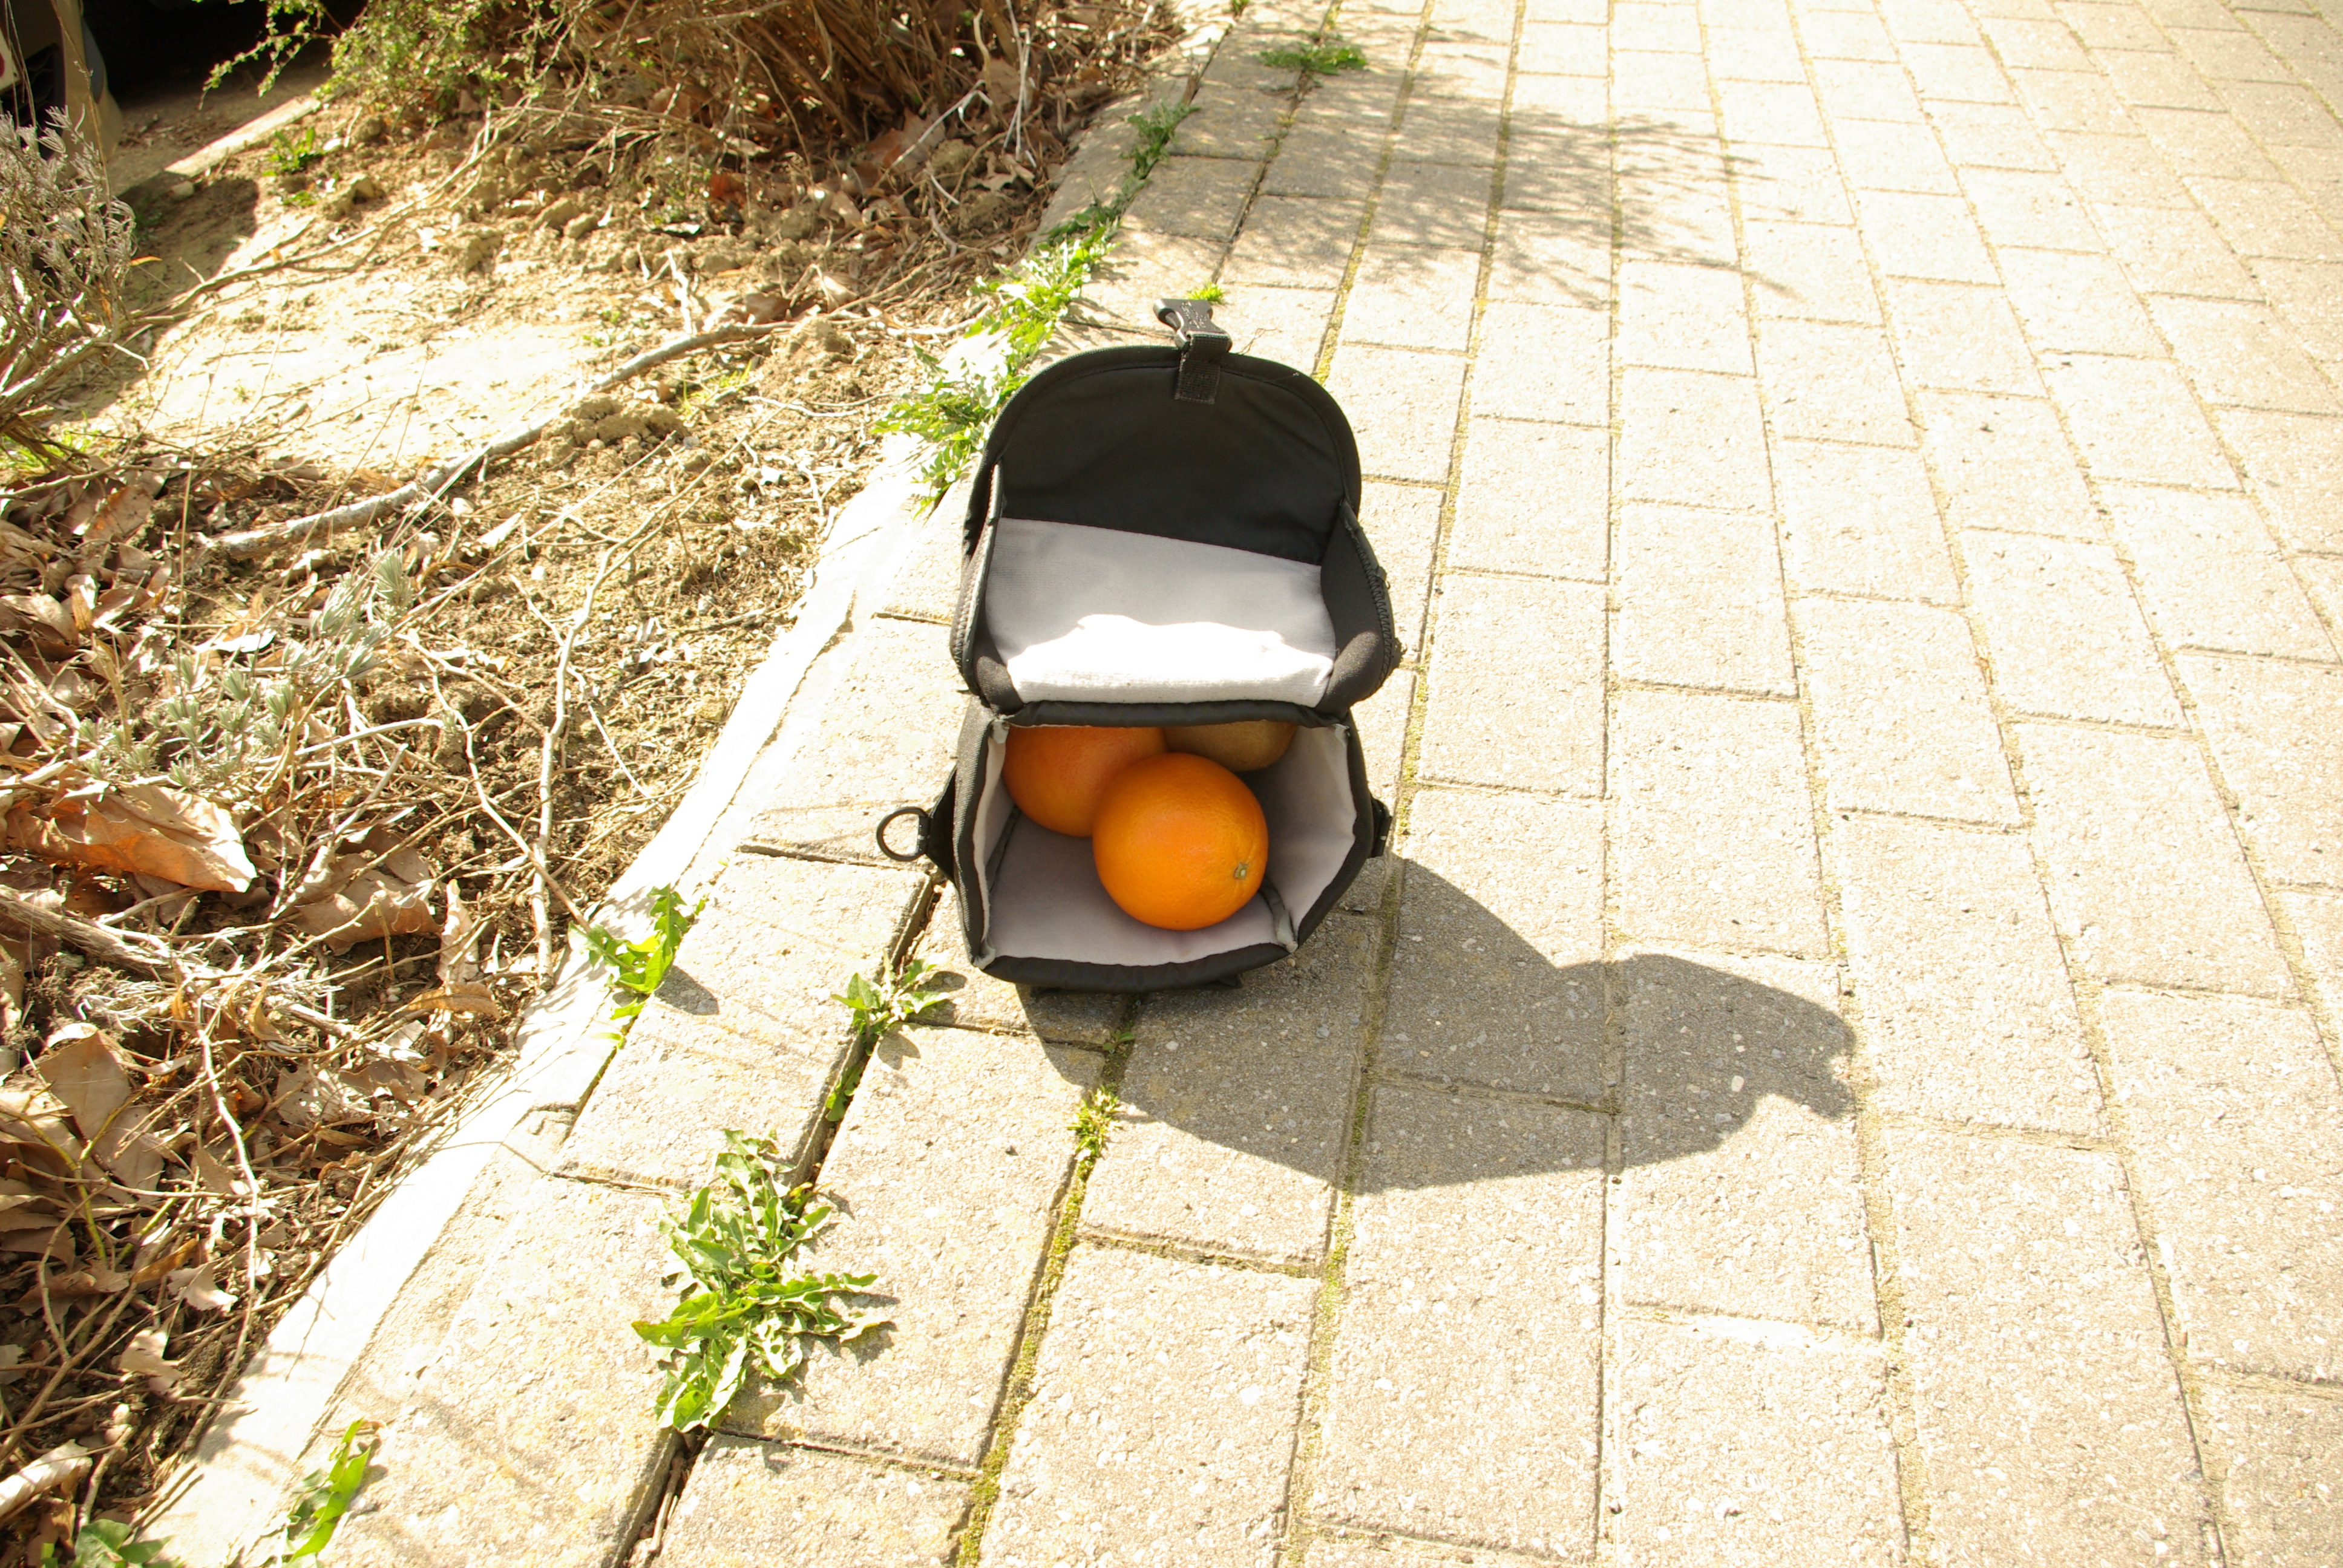
litter